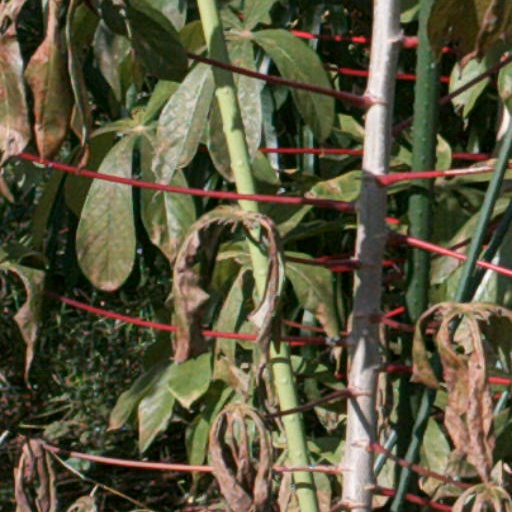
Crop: cassava